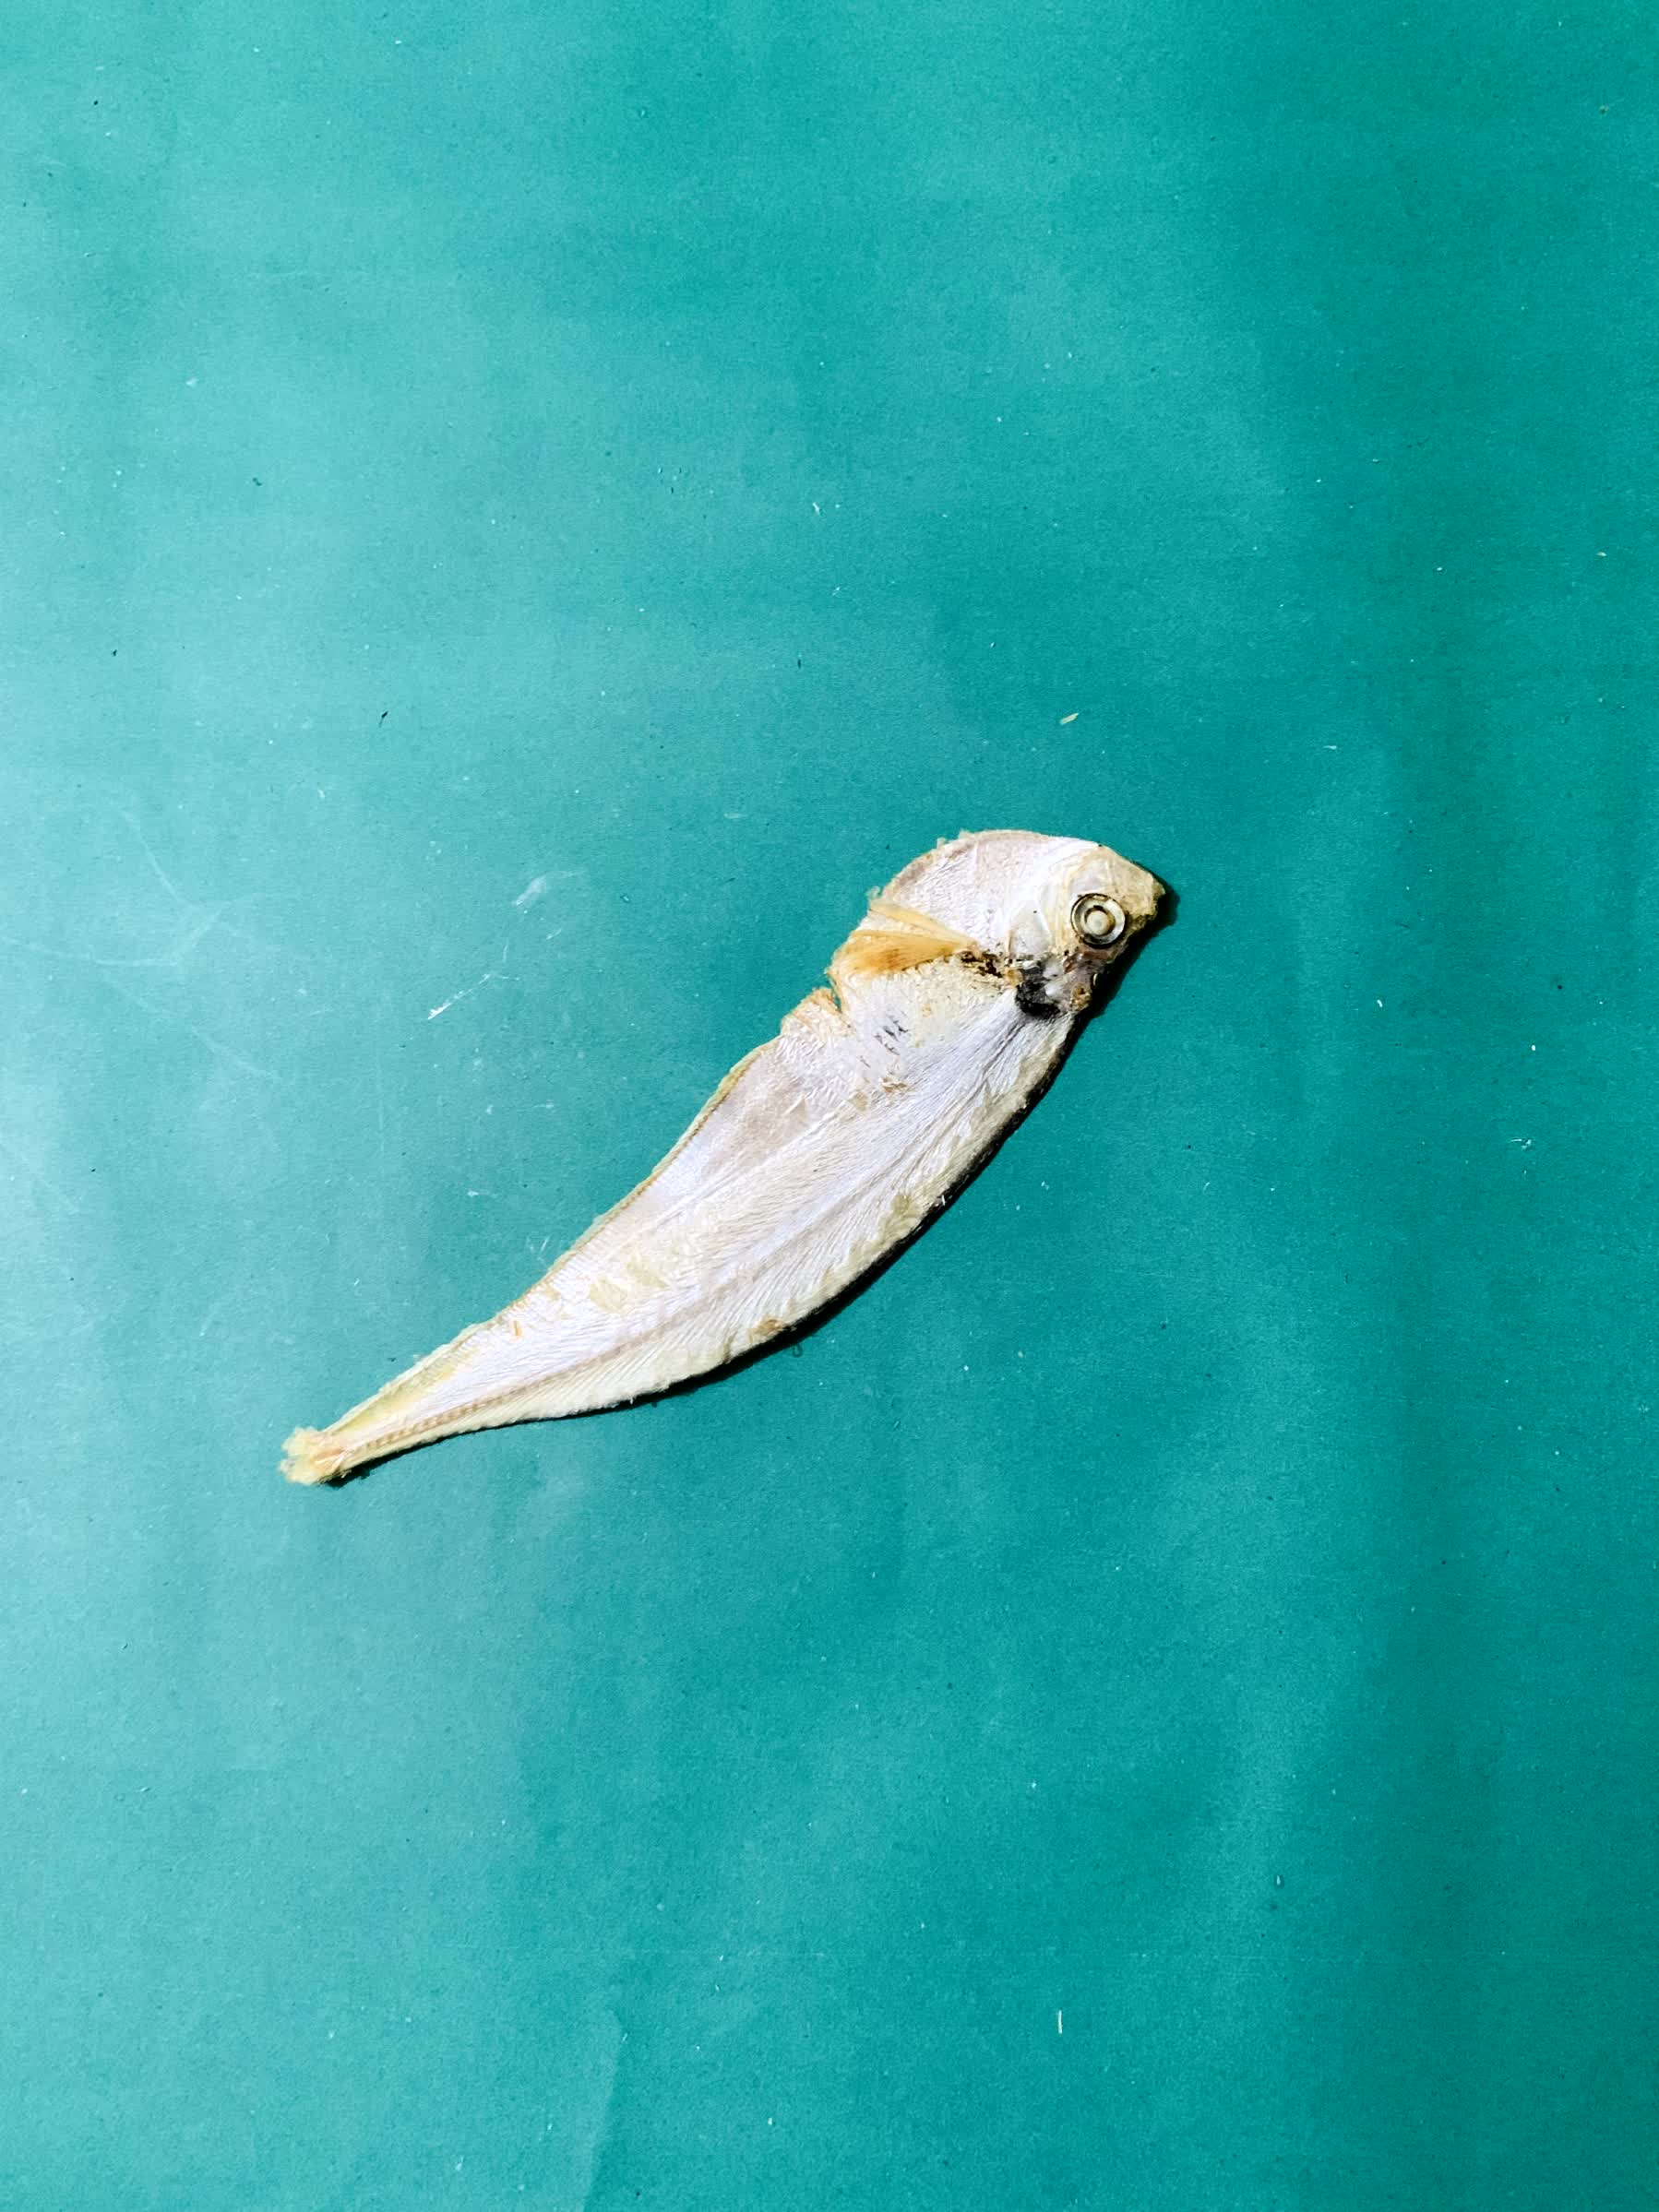
Species: Shukna Feuwa